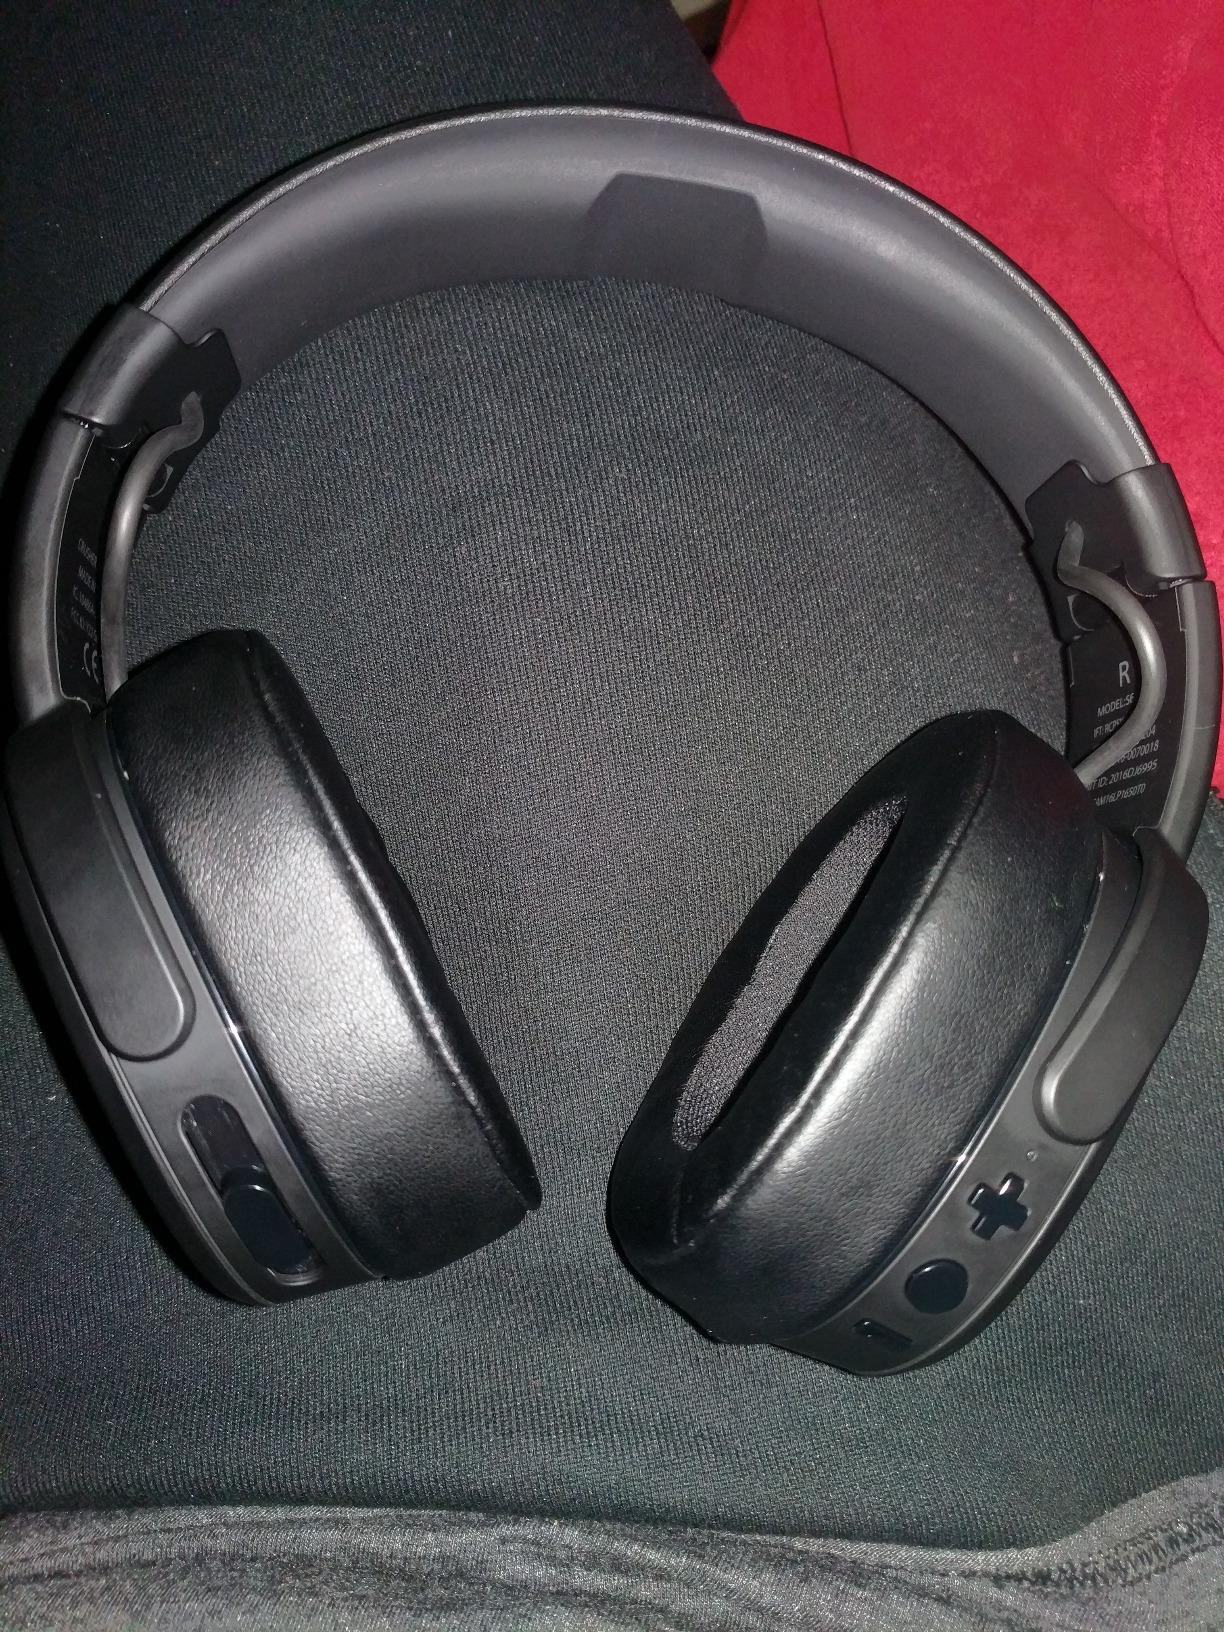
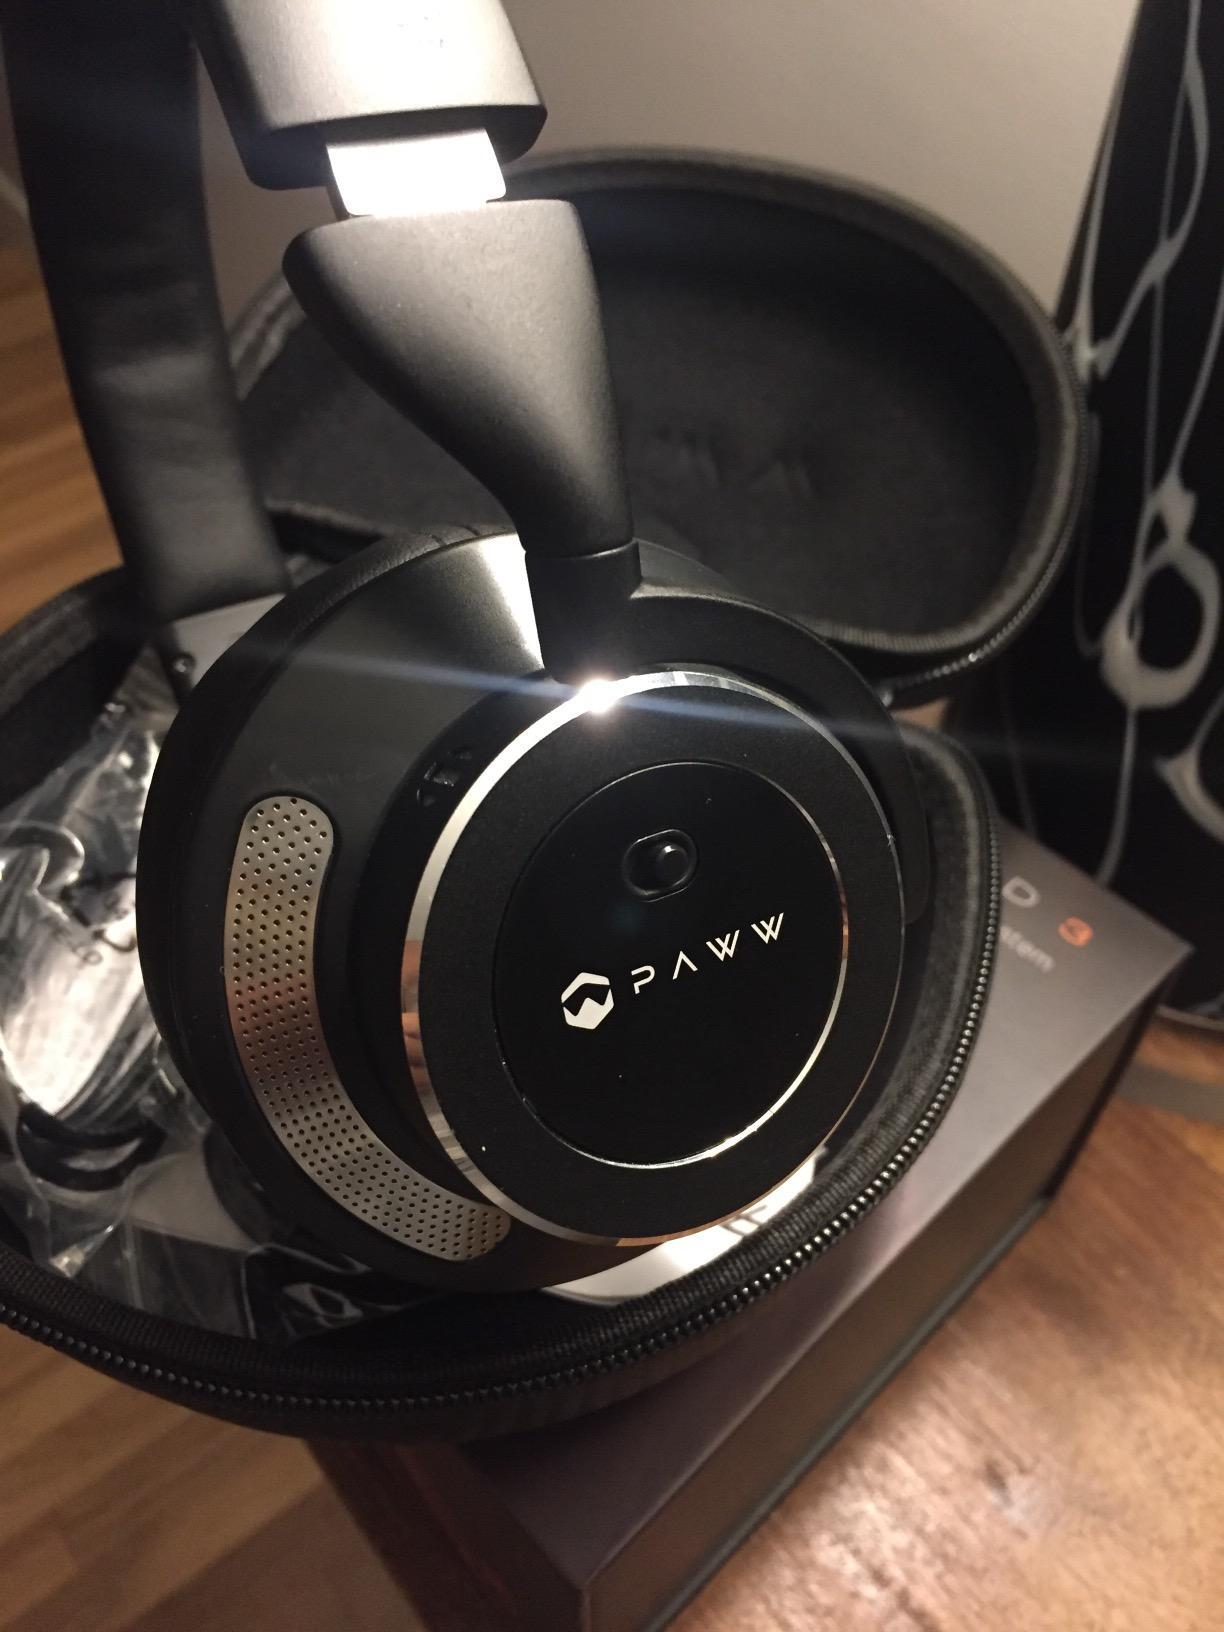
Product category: headphones
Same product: no